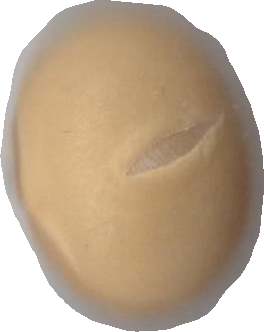
Variety: Grobogan